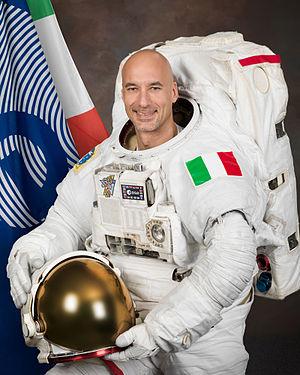
L’Institut supérieur de l'aéronautique et de l'espace ou, en abrégé, ISAE-SUPAERO est l'une des 205 écoles d'ingénieurs françaises accréditées au 1ᵉʳ septembre 2019 à délivrer un diplôme d'ingénieur.
Luca Parmitano, né le 27 septembre 1976 à Paternò, est un astronaute italien recruté en 2009 lors de la 3ᵉ sélection d'astronautes de l'Agence spatiale européenne.